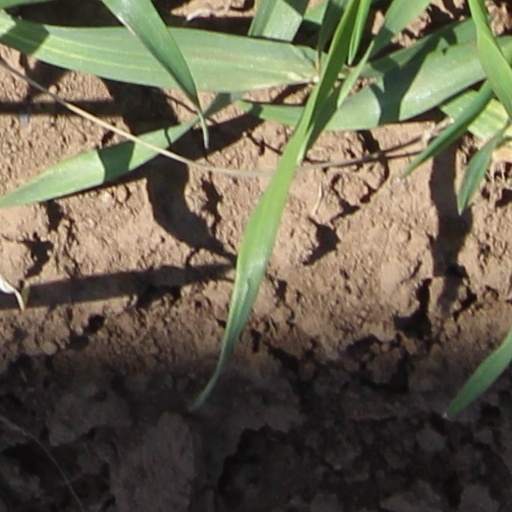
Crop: wheat